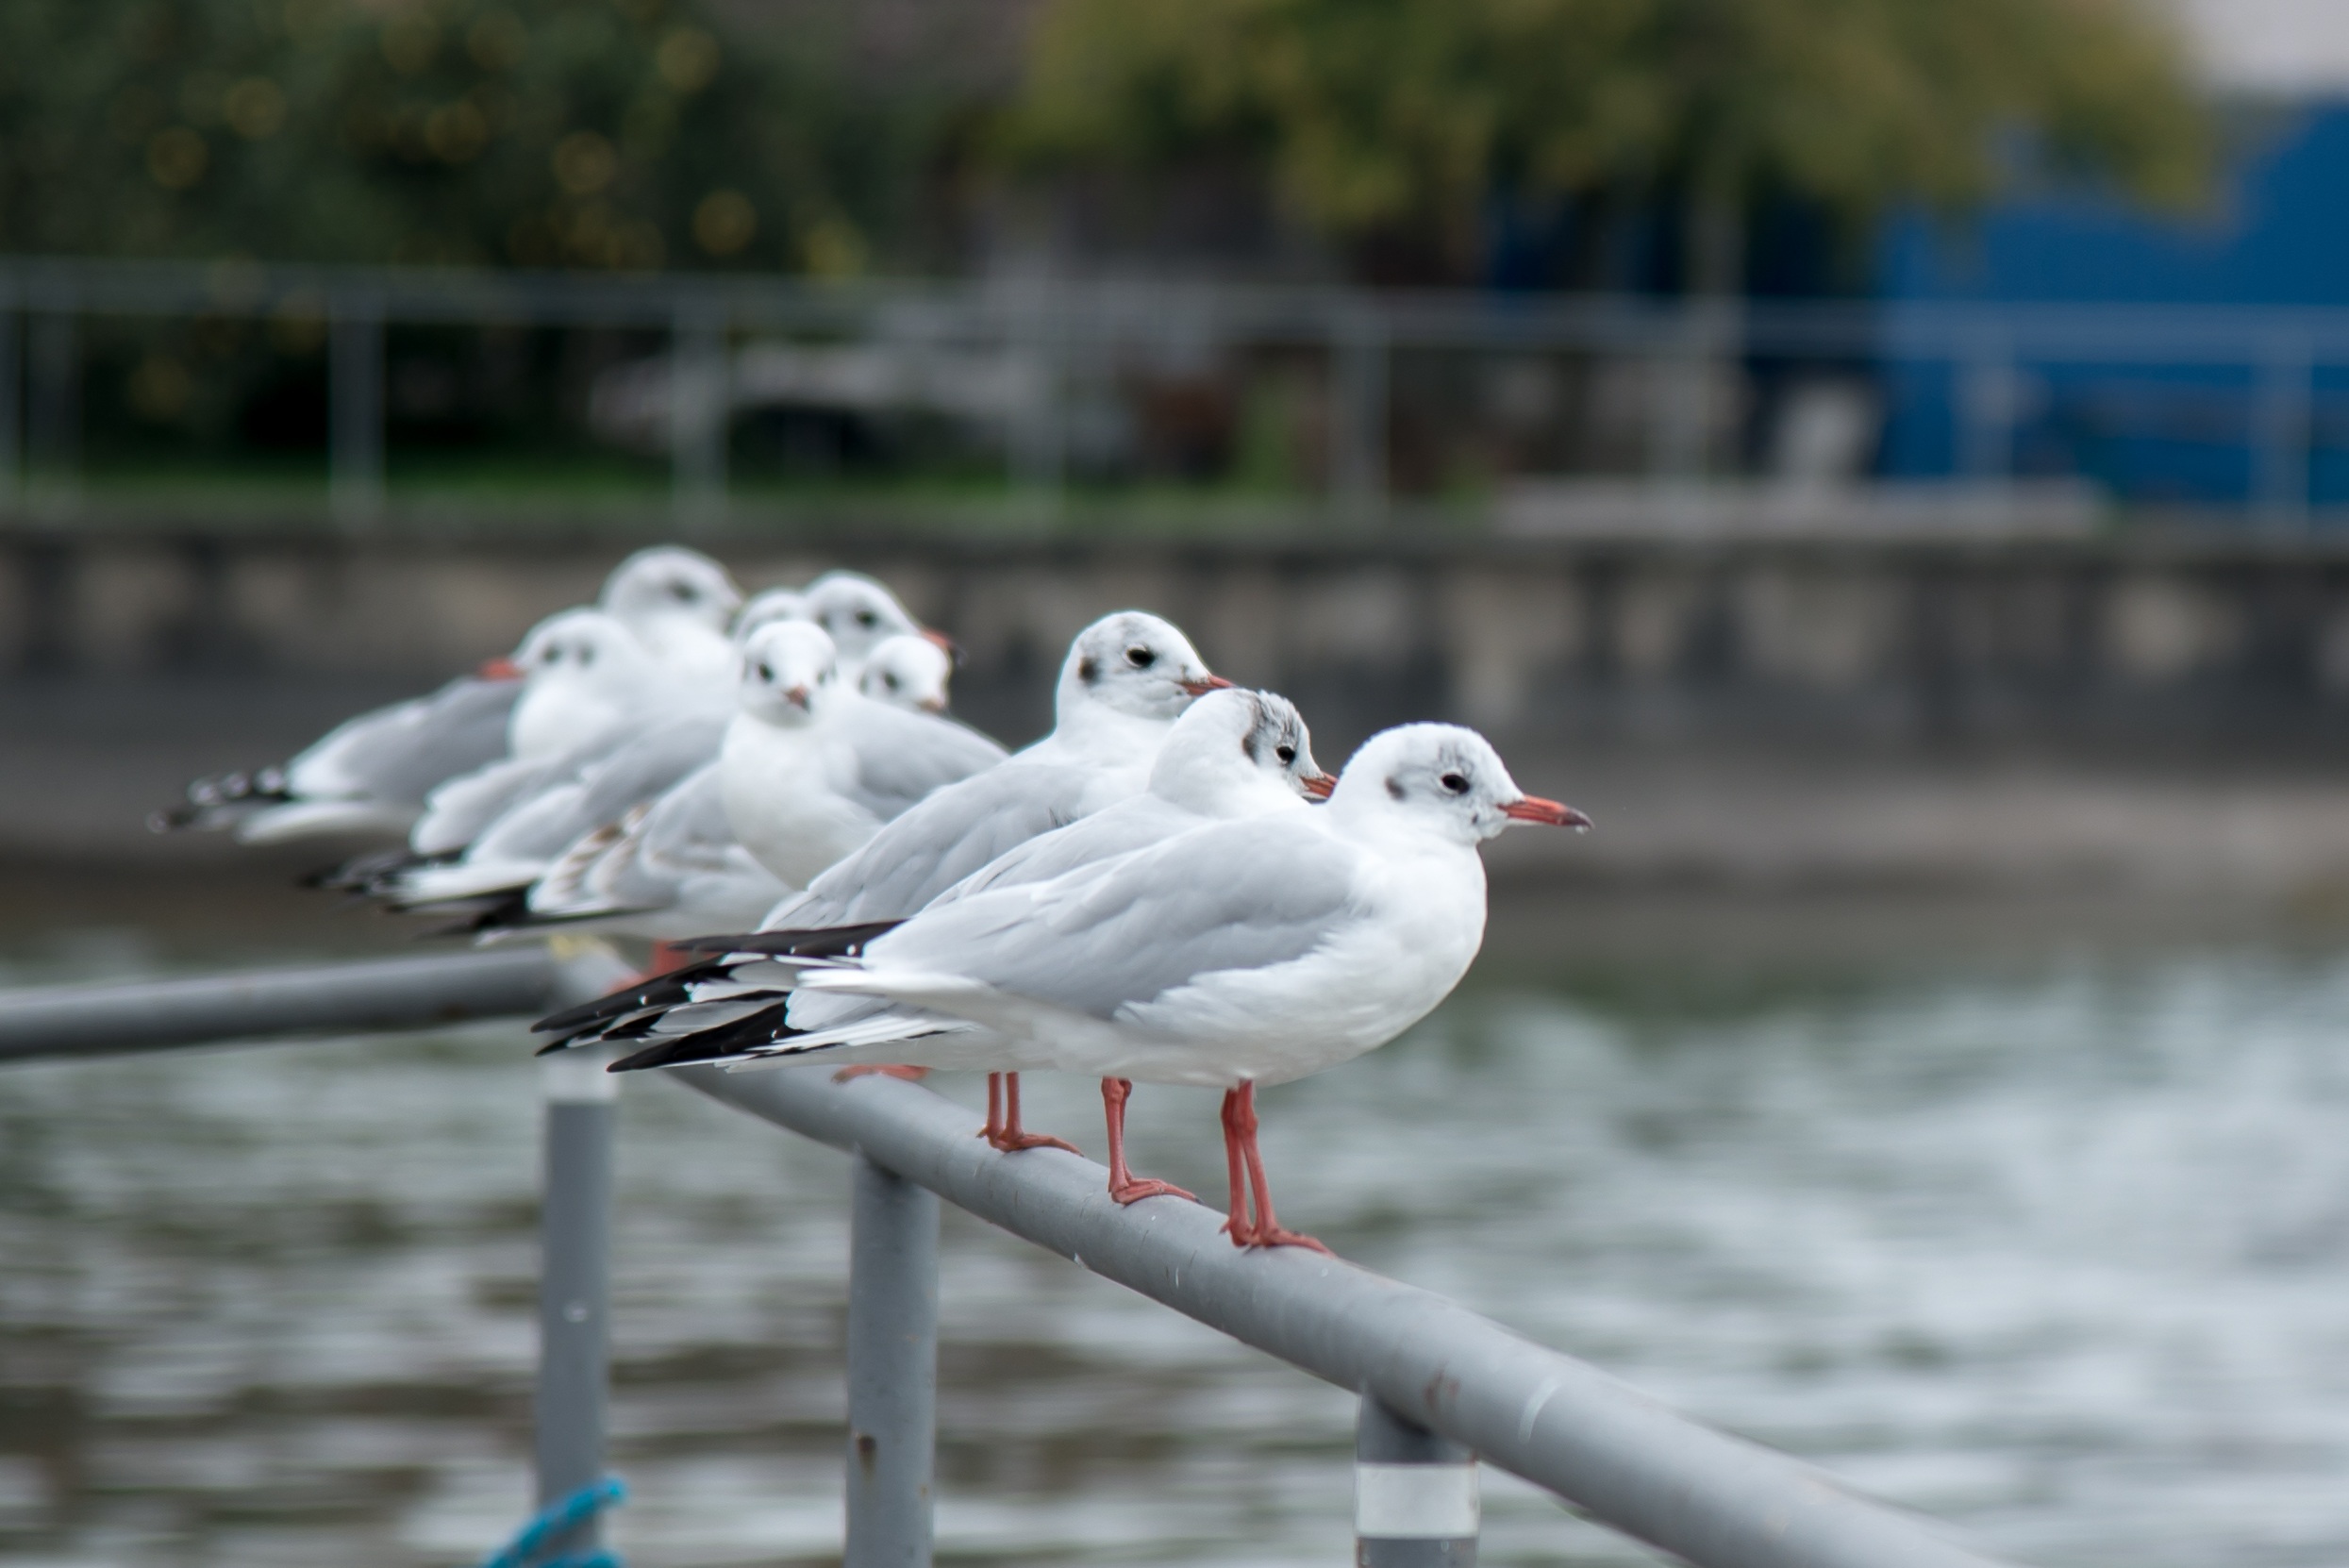
water, bird, wing, animal, seabird, wildlife, gull, beak, rest, close, fauna, plumage, seagulls, vertebrate, water bird, shorebird, forward, charadriiformes, european herring gull, seagull bird